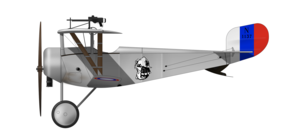
Ievgraf Nikolaïevitch Krouten, né le 5 décembre 1890 à Kiev et décédé le 6 juin 1917, était un as de l'aviation de l’armée de l'air impériale russe lors de la Première Guerre mondiale.